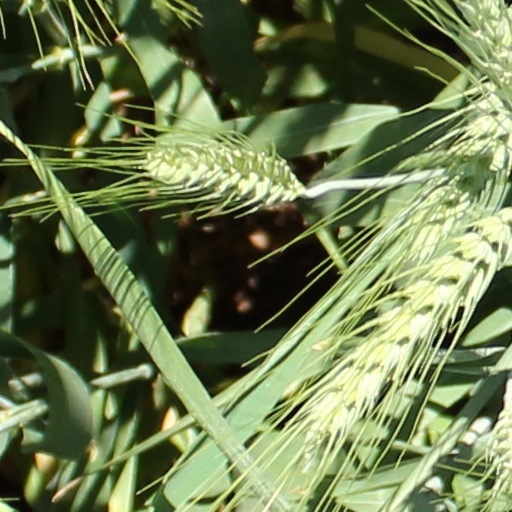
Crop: wheat